Herbert Molson

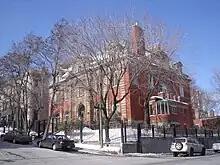
Herbert Molson House, Montreal

He was born on May 29, 1875, the son of John Thomas Molson (1837-1910) and Jane Baker Butler (1850-1926), at Montreal, Quebec, Canada. He was educated at McGill University (B.A.Sc., 1894), and Herbert also attended the United States Brewing Academy in New York.